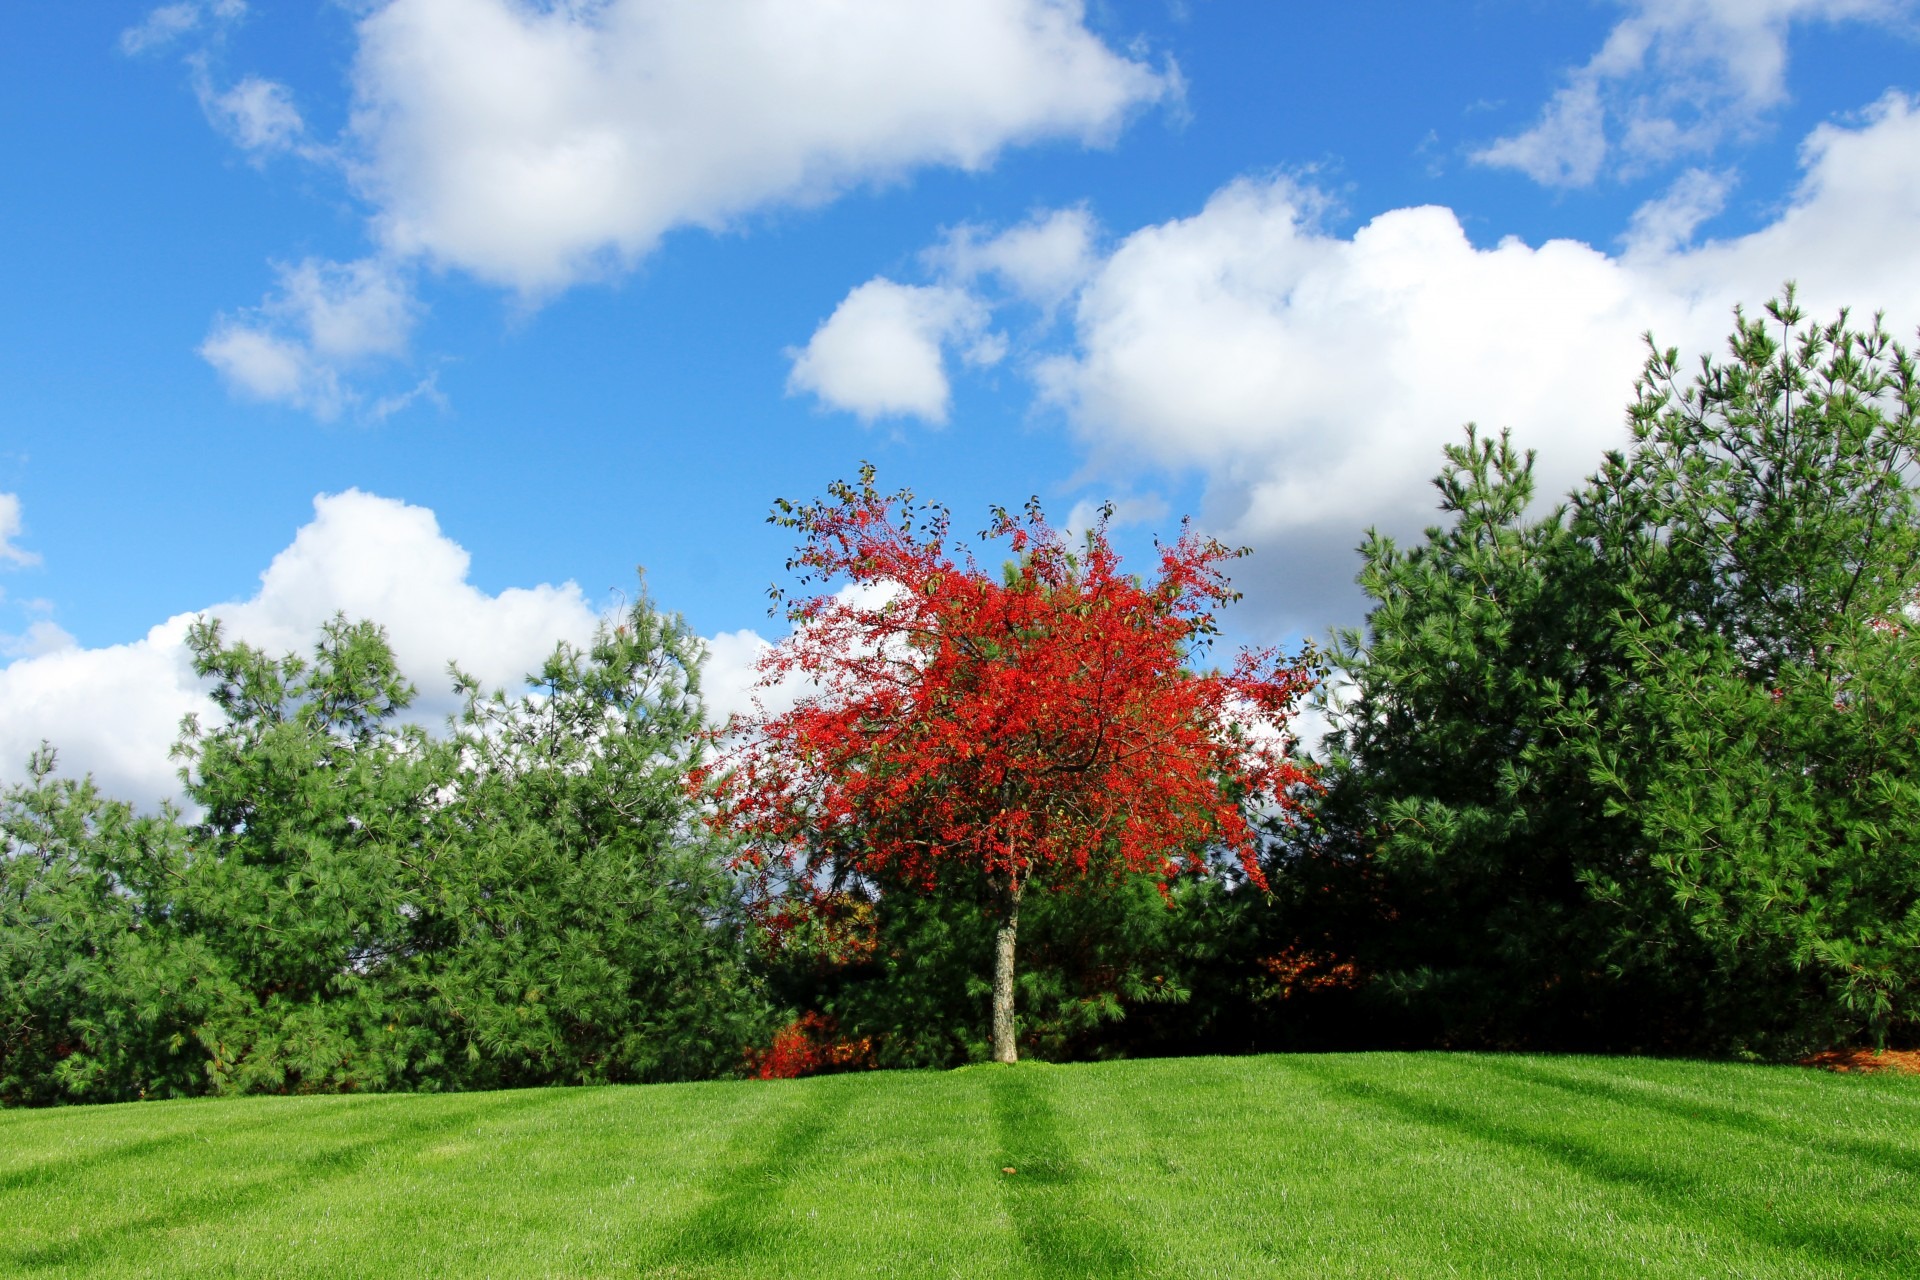
tree, grass, plant, sky, field, lawn, meadow, prairie, leaf, flower, green, red, color, autumn, park, botany, garden, grassland, shrub, different, difference, ecosystem, green tree, stand out, red tree, woody plant